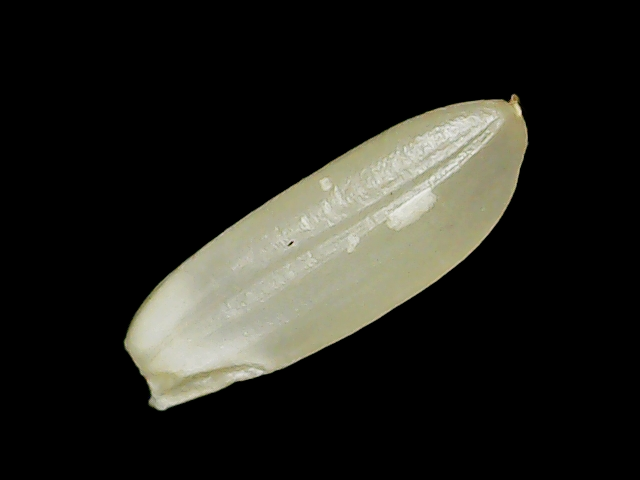
Rice variety: Binadhan23